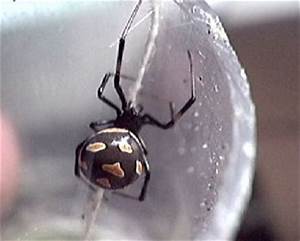
Label: ragno